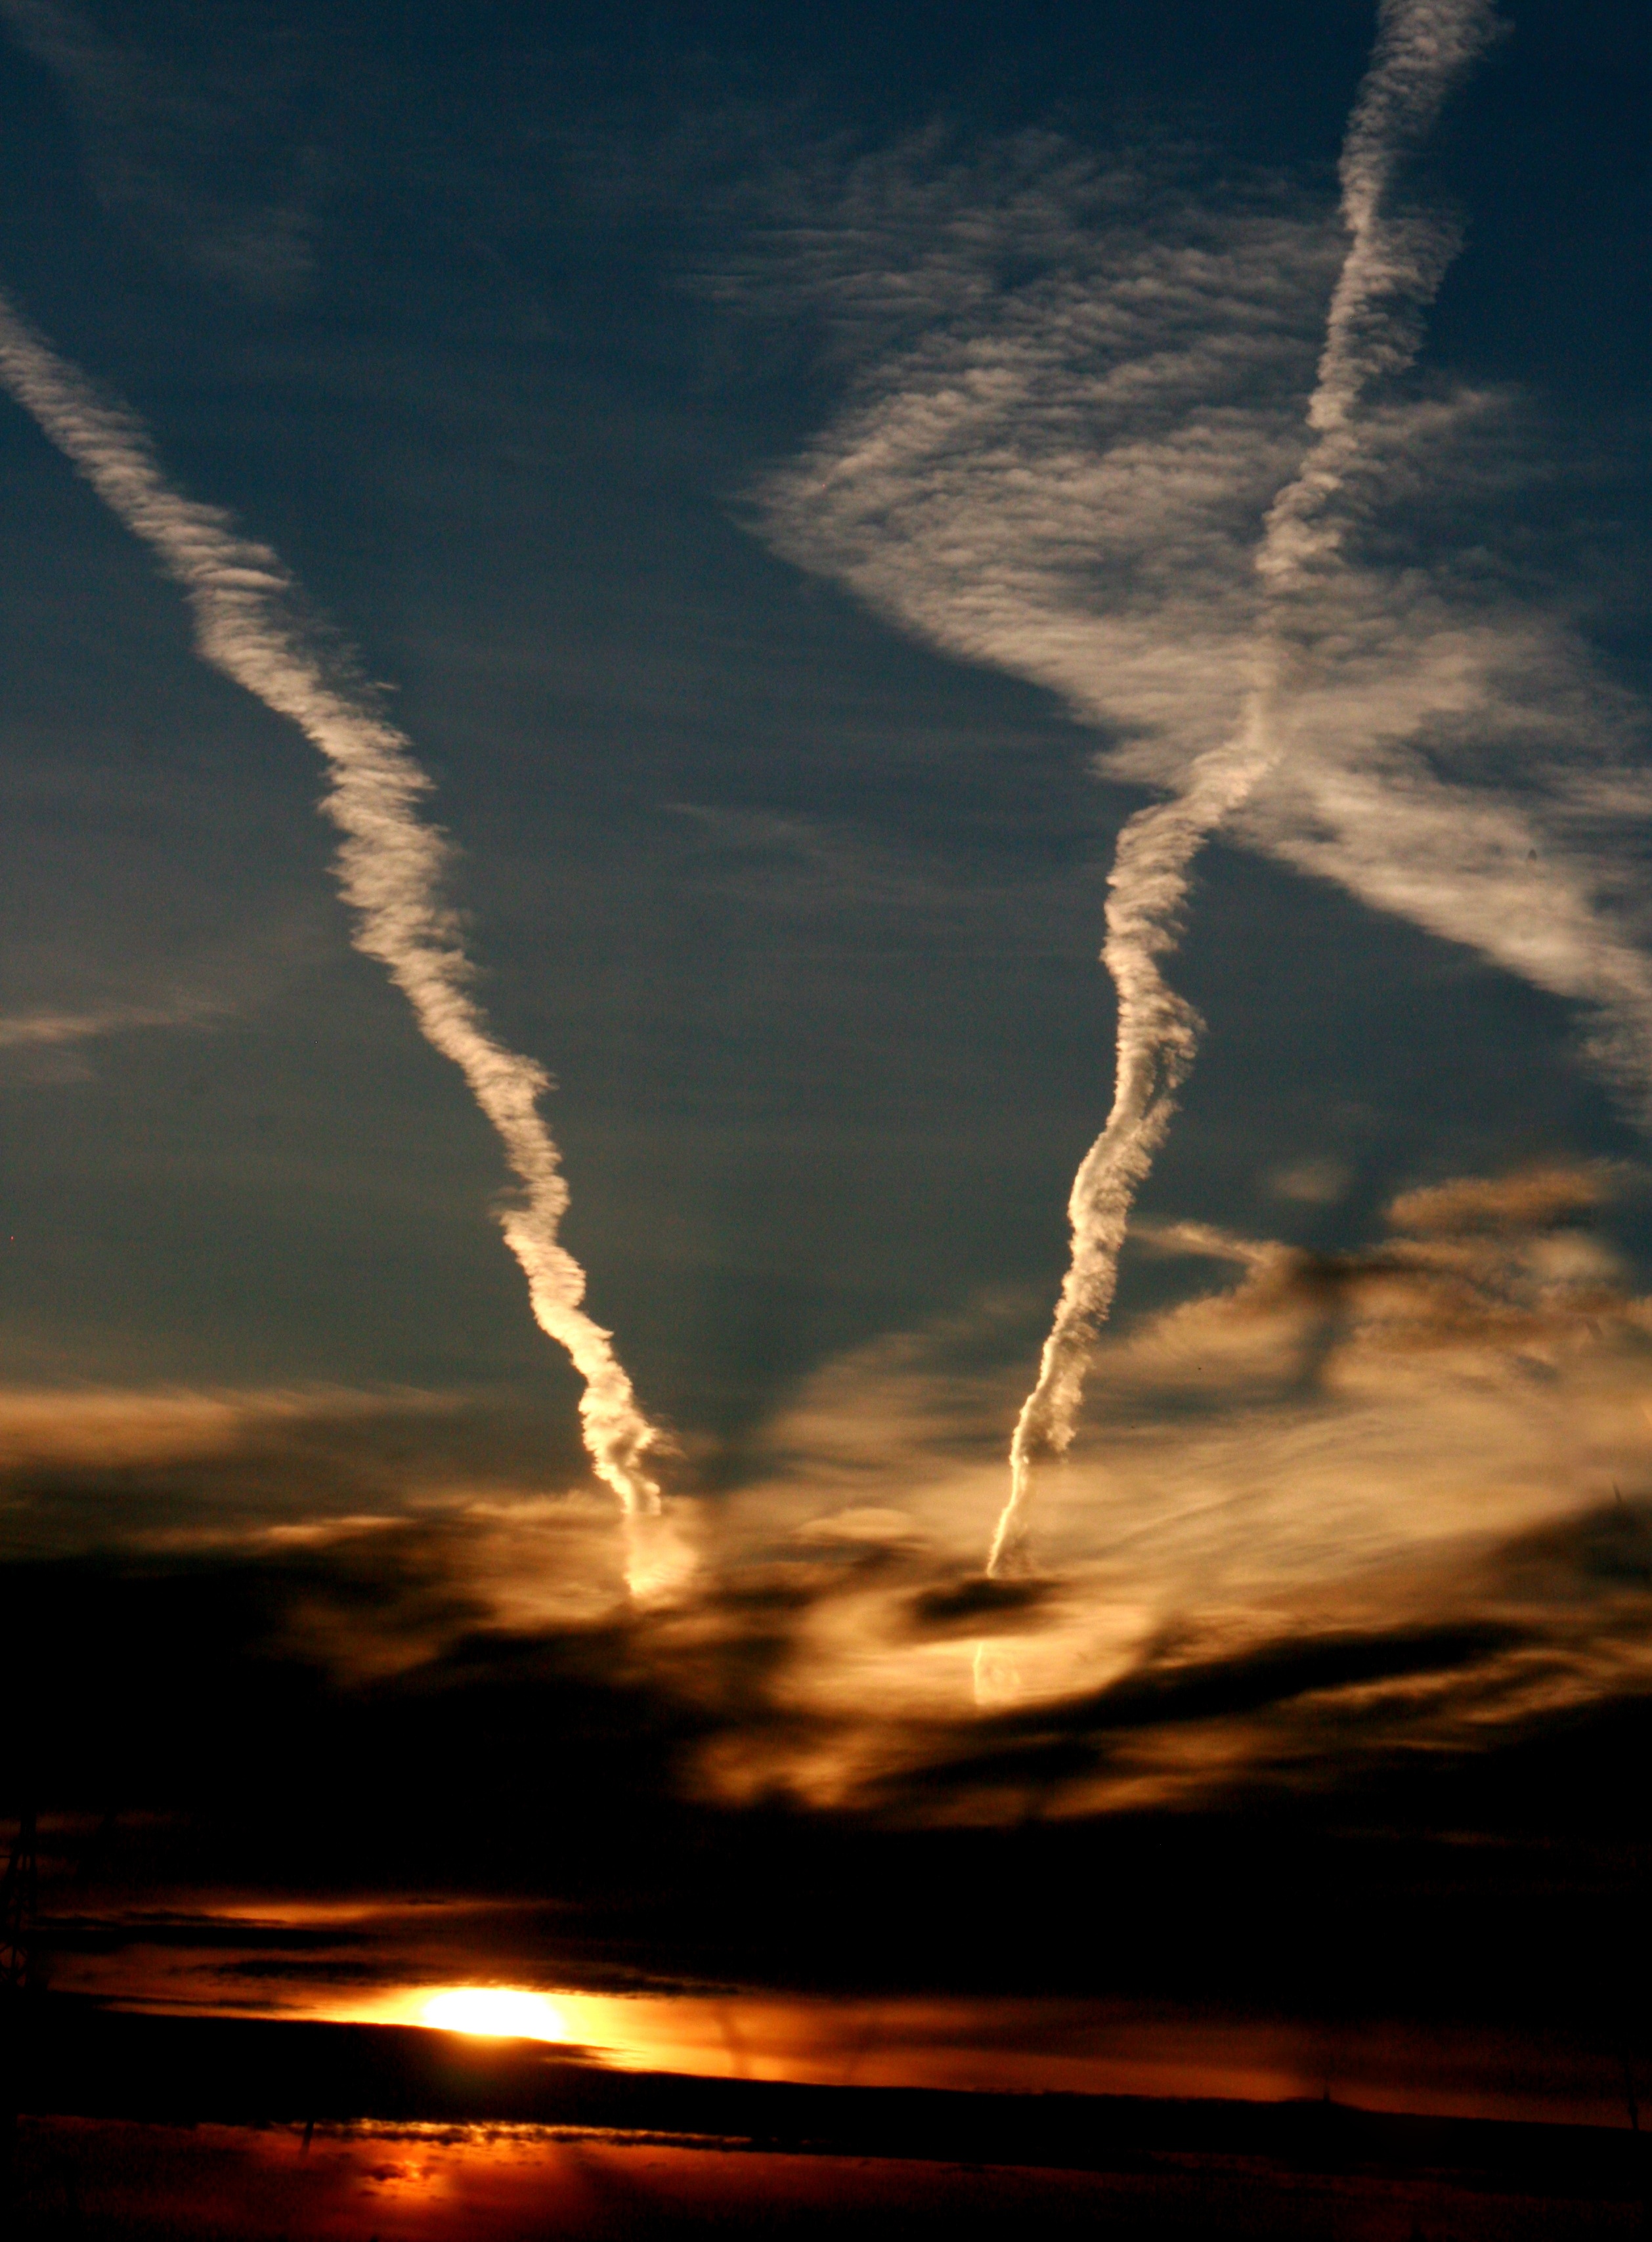
sea, horizon, light, cloud, sky, sunset, night, sunlight, atmosphere, dusk, evening, reflection, red, east, meteorological phenomenon, dara